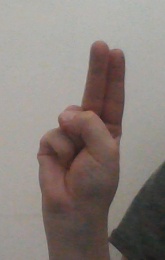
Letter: taa